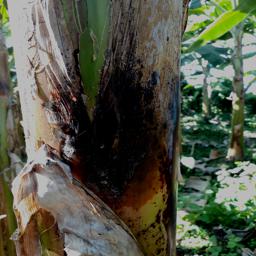
Label: PSEUDOSTEM WEEVIL